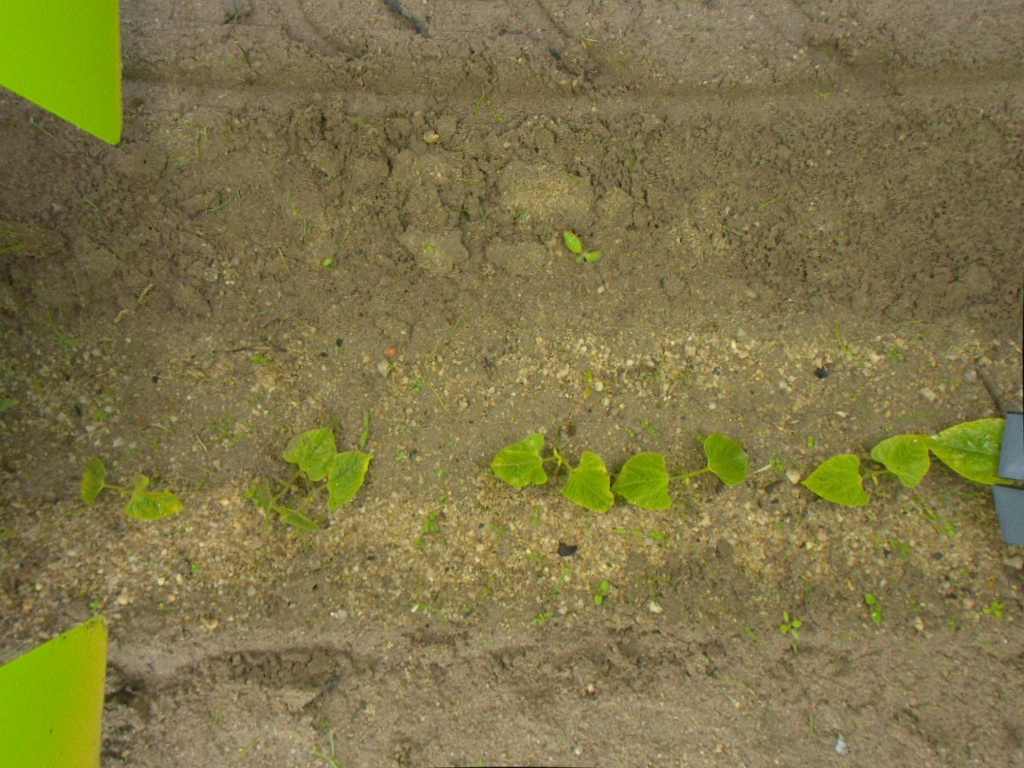
Crop: bean
Objects: bean, bean, bean, bean, bean, bean